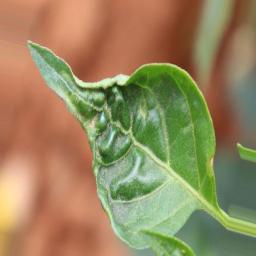
Label: mites_and_trips